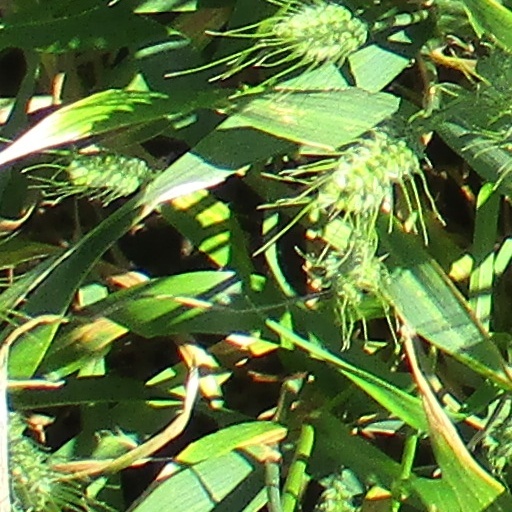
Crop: wheat